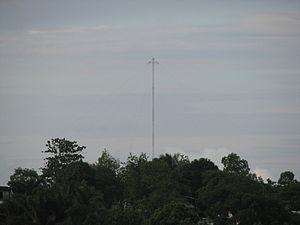
Le système de navigation Oméga, développé puis utilisé par les États-Unis et six pays partenaires, était le premier système de radionavigation aérienne et maritime véritablement universel.